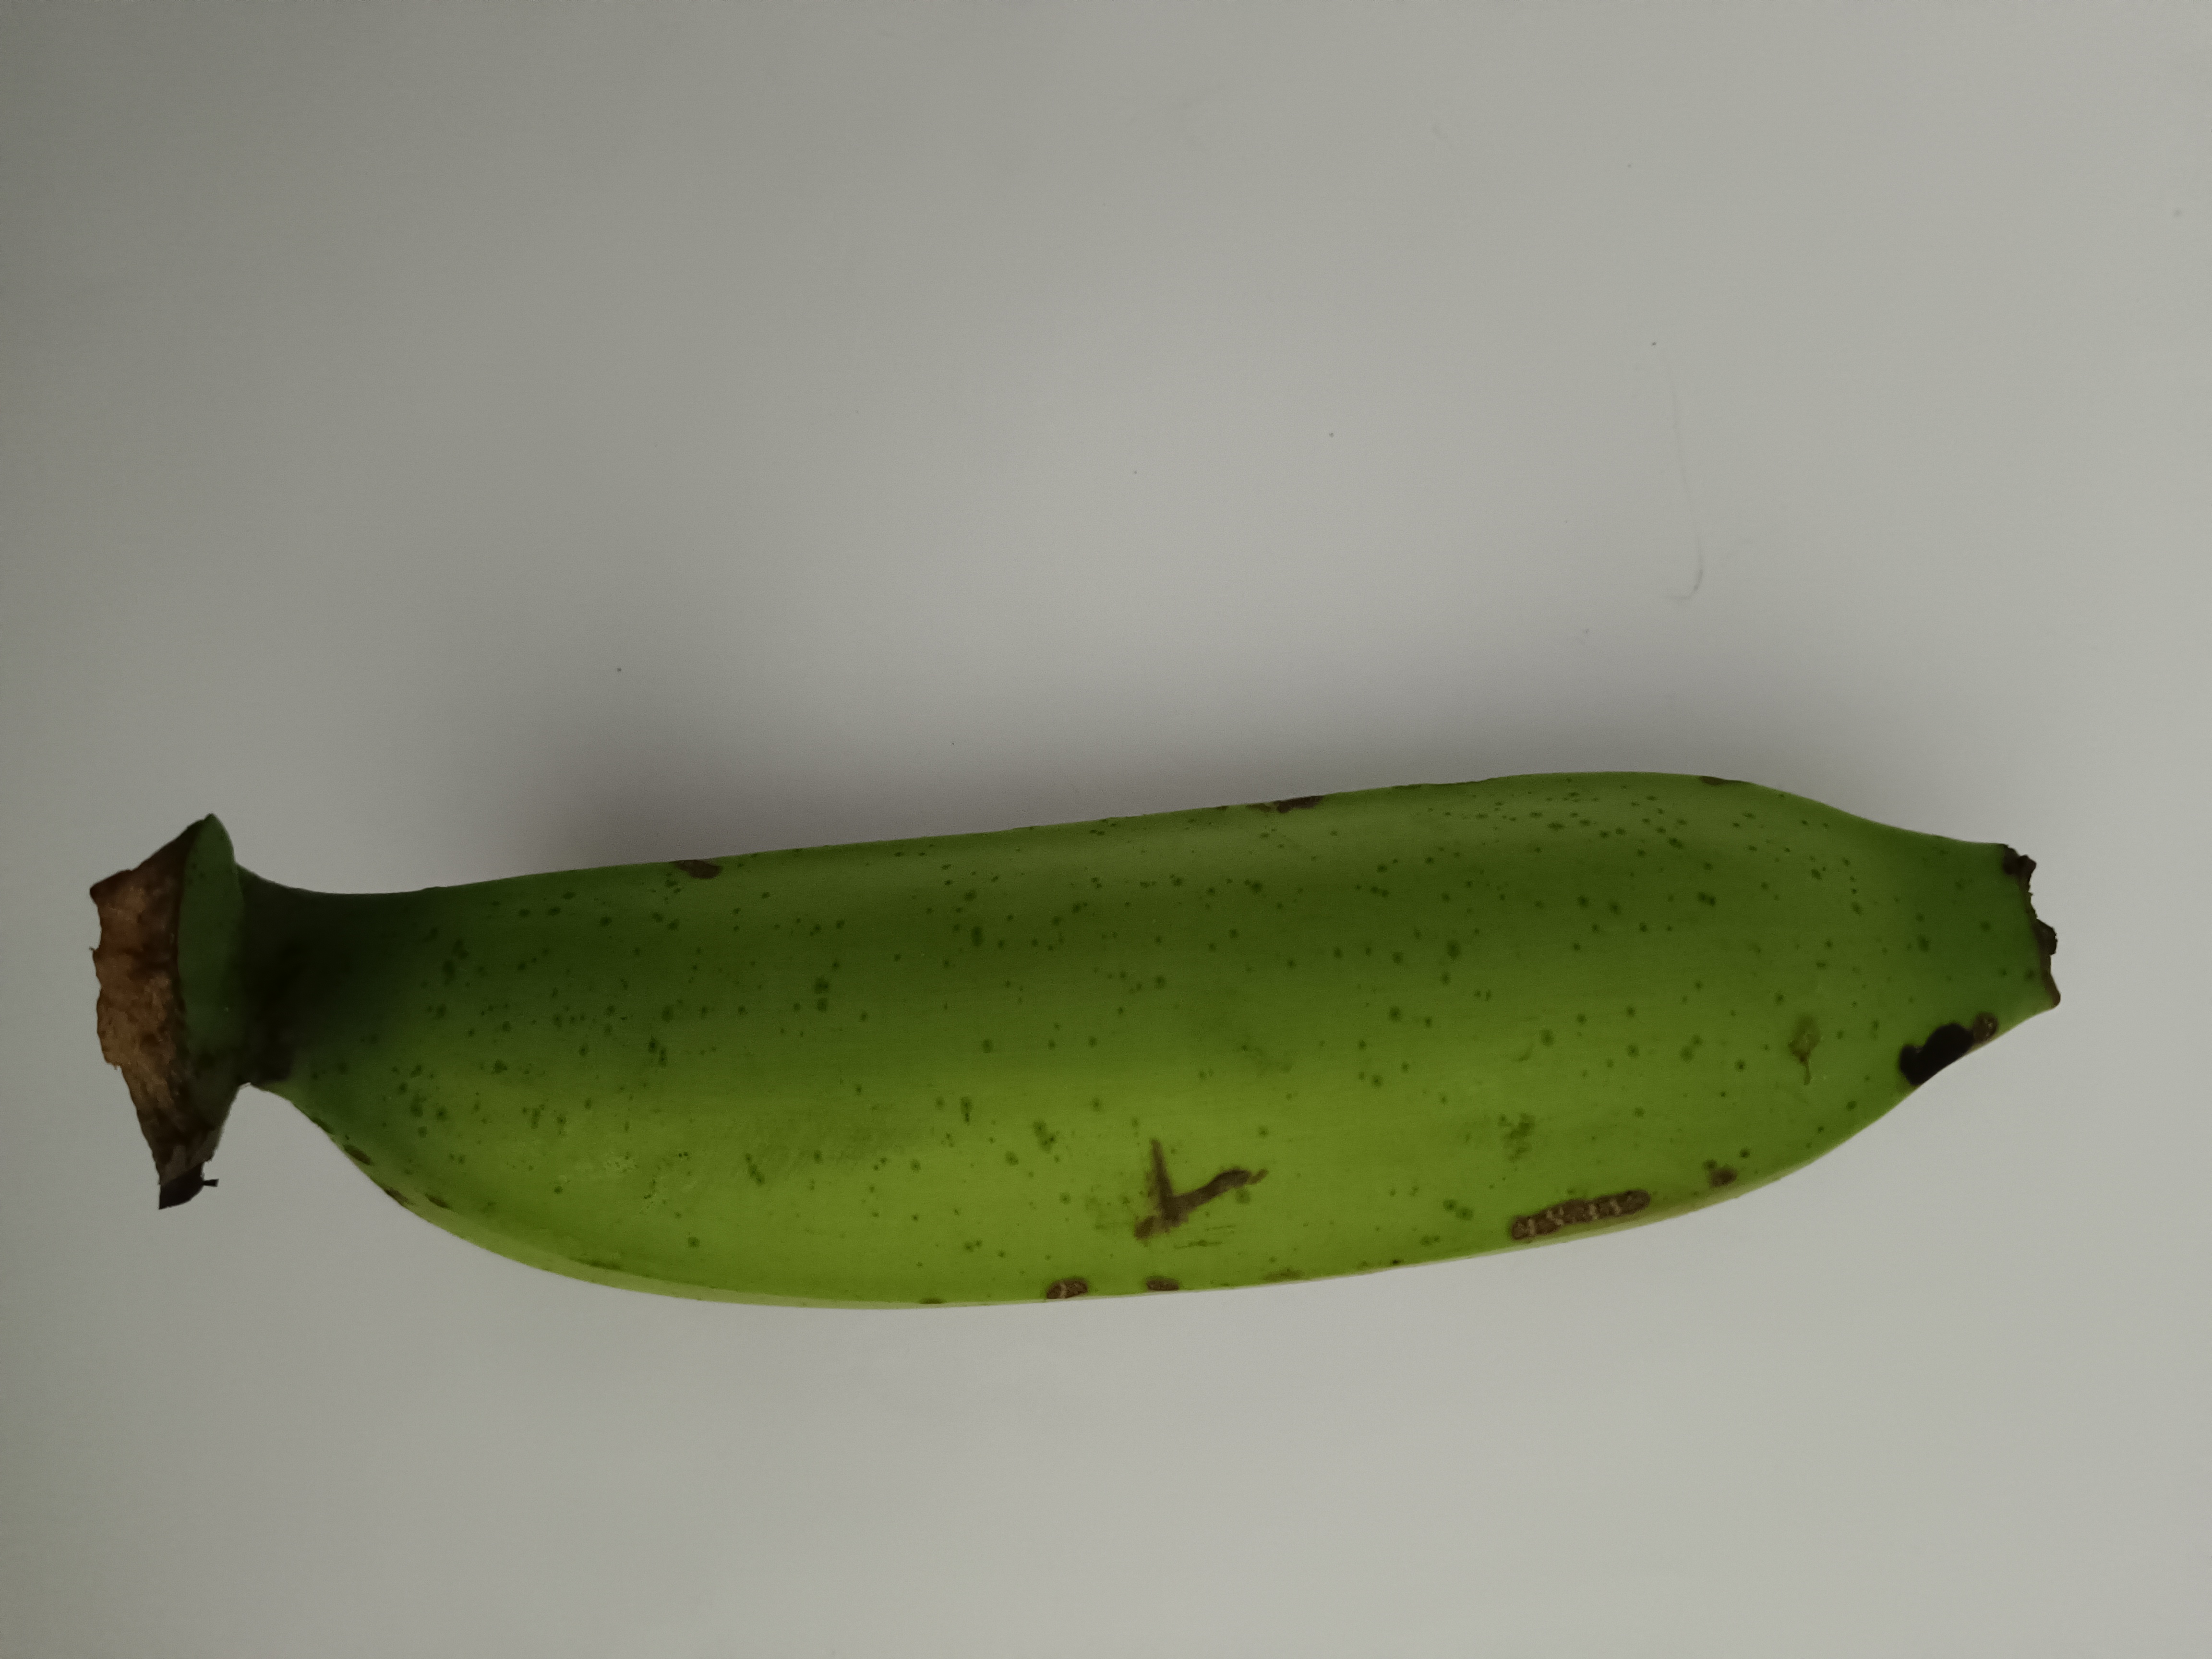
Banana variety: Shagor